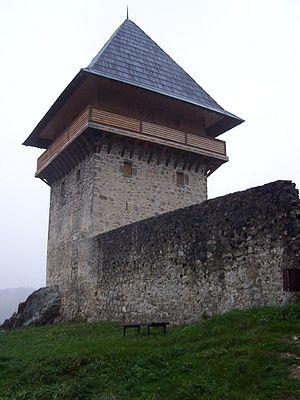
La forteresse de Ključ se trouve en Bosnie-Herzégovine, sur le territoire de la ville de Ključ et dans la municipalité de Ključ. Elle remonte à l'Antiquité et au Moyen Âge et est inscrite sur la liste des monuments nationaux de Bosnie-Herzégovine.
Cet article recense les monuments nationaux situés sur le territoire de la municipalité de Ključ en Bosnie-Herzégovine et dans la Fédération de Bosnie-et-Herzégovine. La liste établie par la Commission pour la protection des monuments nationaux compte 2 monuments nationaux inscrits sur la liste principale et 2 monuments inscrits sur une liste provisoire.
Ključ est une ville et une municipalité de Bosnie-Herzégovine située dans le canton d'Una-Sana et dans la Fédération de Bosnie-et-Herzégovine. Selon les premiers résultats du recensement bosnien de 2013, la ville intra muros compte 5 409 habitants et la municipalité 18 714.